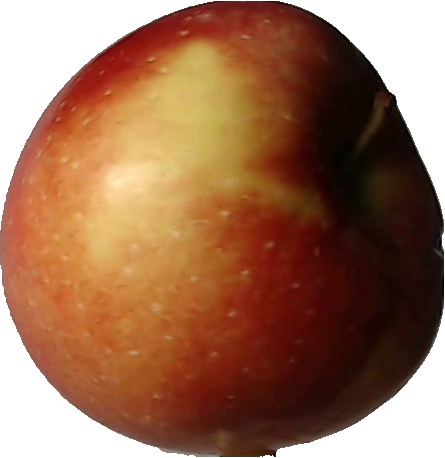
Label: apple_braeburn_1